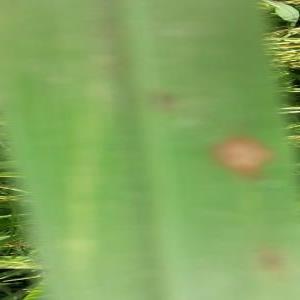
Disease: Blast